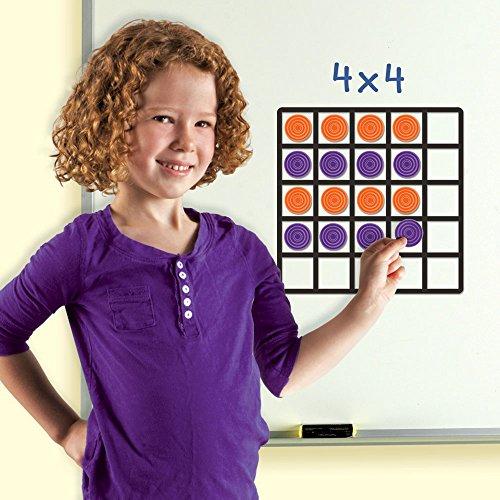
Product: Learning Resources Giant Magnetic Array Set
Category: Toys & Games | Learning & Education | Counting & Math Toys
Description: Includes 2 magnetic 5 x 5 arrays, 50 discs, and activity guide.
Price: $17.26
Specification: ASIN:B00S2XPNZ4|ShippingWeight:1.45pounds(Viewshippingratesandpolicies)|DomesticShipping:ItemcanbeshippedwithinU.S.|InternationalShipping:ThisitemcanbeshippedtoselectcountriesoutsideoftheU.S.LearnMore|DateFirstAvailable:December31,2014